Pasties

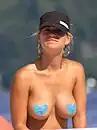
Pasties worn as beachwear (2007)

In the 1960s, fashion designers created the trikini, a bikini variant consisting of pasties and briefs. Pasties are occasionally worn on beaches to maximize a sun tan by avoiding the strap lines produced by bikinis, without the need for toplessness. Waterproof pasties can also hide protruding nipples under swimwear.